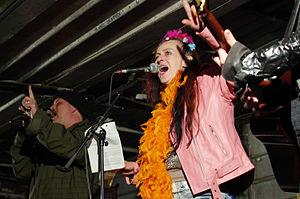
Eisenpimmel est un groupe de punk rock satirique allemand, originaire de Duisbourg.